Syed Shamsul Huda

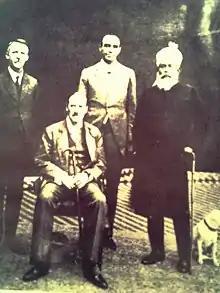
Executive Council (1912–1917):Thomas Gibson-Carmichael on the chair and standing from the right Huda, N D Beatson-Bell and P C Lion Chitty

Syed Shamsul Huda created accommodations founding Carmichael Hostel in Calcutta for rural university-going Muslim students of Bengal. He sanctioned two-thirds of funds from the government to establish the Elliot Madrasah Hostel in 1898. Estimated Rs. 5,400 contributed by the Nawab Abdul Latif Memorial Committee. He created the post of "assistant director for Muslim education" for each division.